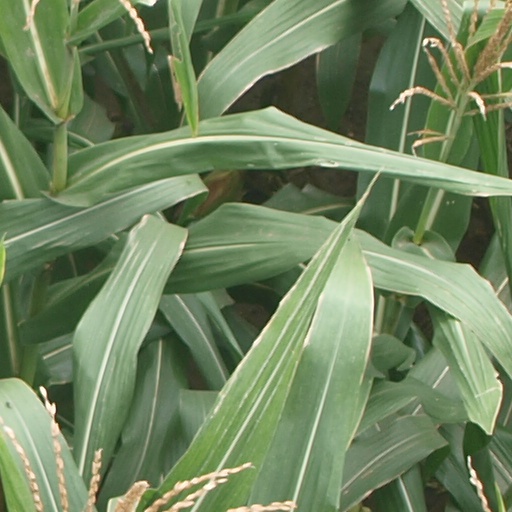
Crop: maize; corn